On Growth and Form

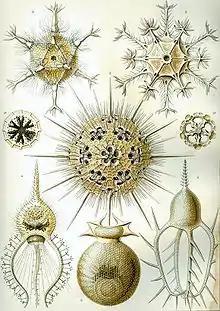
Thompson analyses the polyhedral forms of Radiolaria from the Challenger expedition drawn by Ernst Haeckel, 1904.

Using a mass of examples, Thompson pointed out correlations between biological forms and mechanical phenomena. He showed the similarity in the forms of jellyfish and the forms of drops of liquid falling into viscous fluid, and between the internal supporting structures in the hollow bones of birds and well-known engineering truss designs. He described phyllotaxis (numerical relationships between spiral structures in plants) and its relationship to the Fibonacci sequence.